Addi Keshofo River

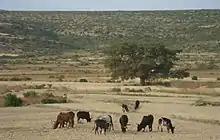
Upper catchment of Addi Keshofo

Runoff mostly happens in the form of high runoff discharge events that occur in a very short period (called flash floods). These are related to the steep topography, often little vegetation cover and intense convective rainfall. The peaks of such flash floods have often a 50 to 100 times larger discharge than the preceding baseflow.